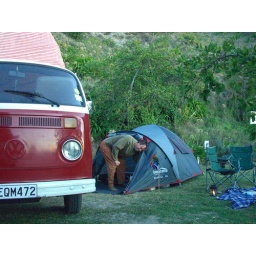
A rather quirky campsite by the beach and at an end of a road. Along the coast was Cape Kidnappers.